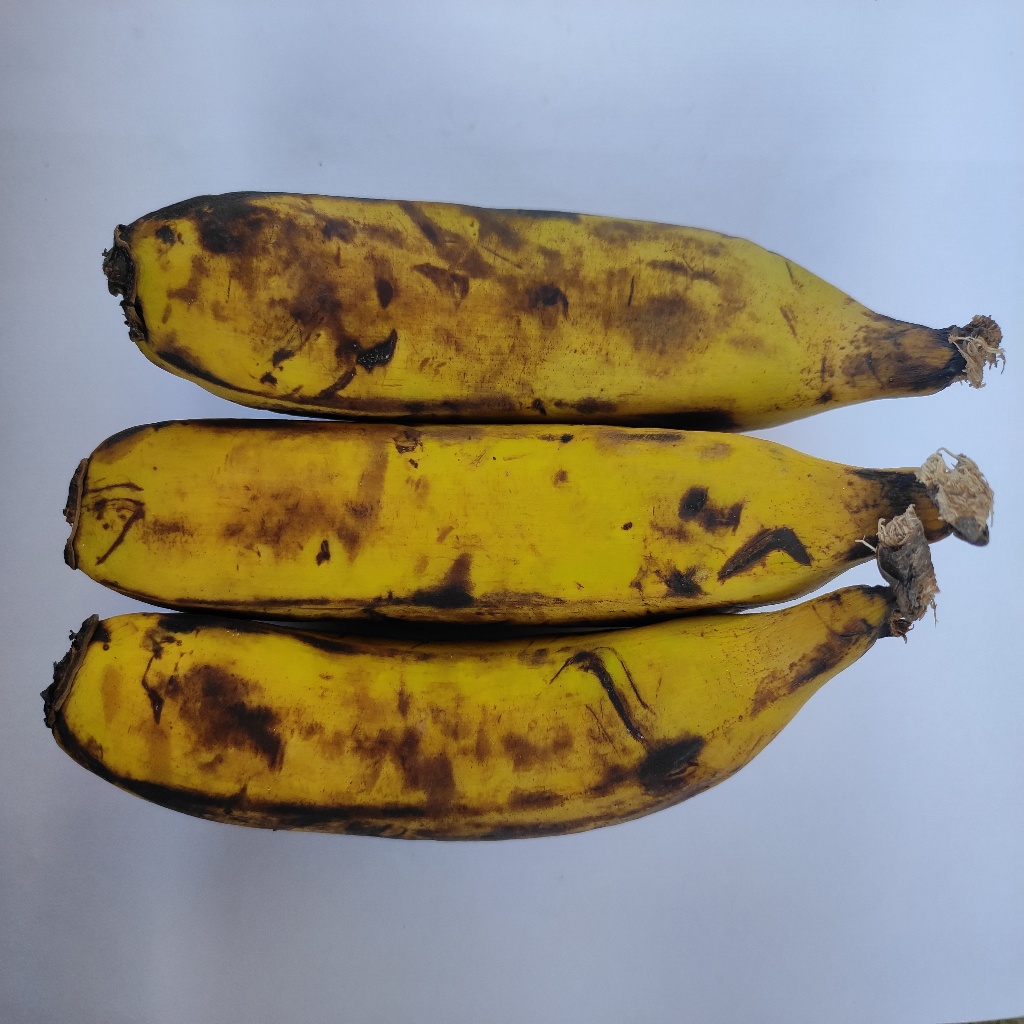
Crop: banana
Quality class: Defect